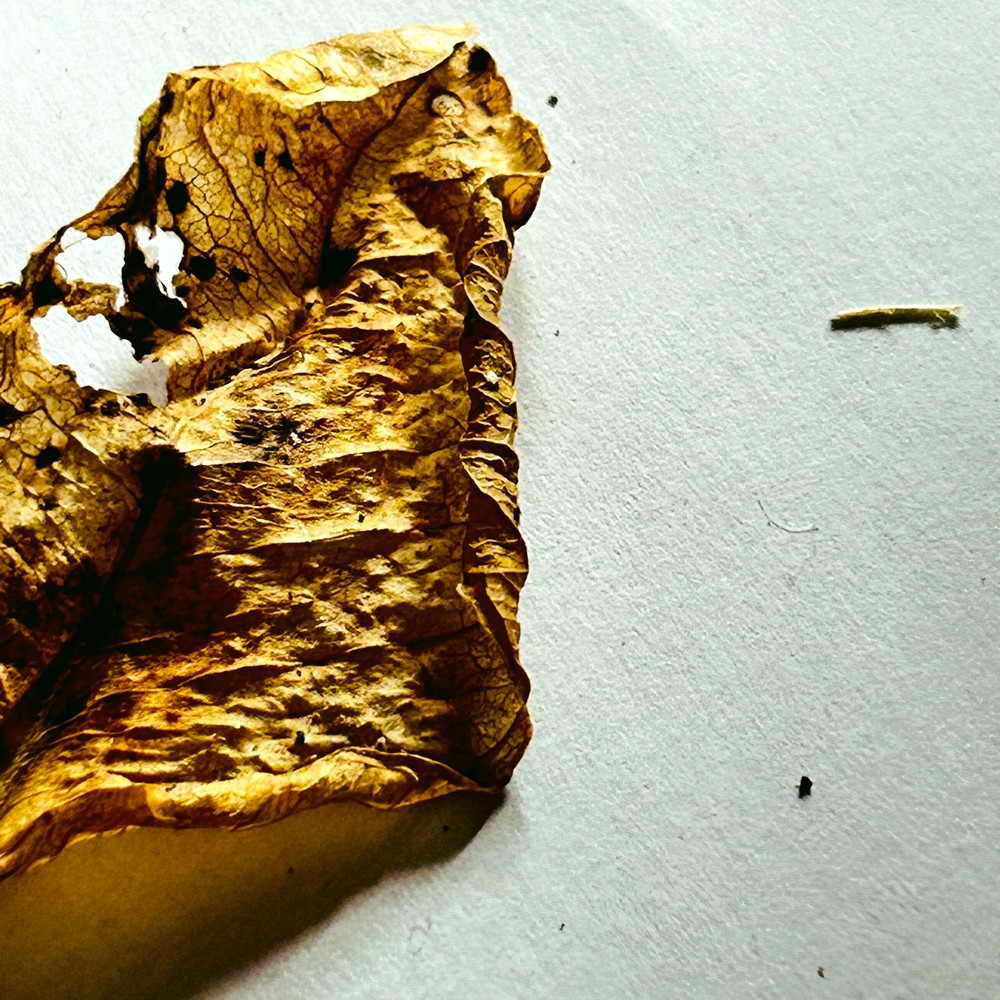
Label: Dry Leaf